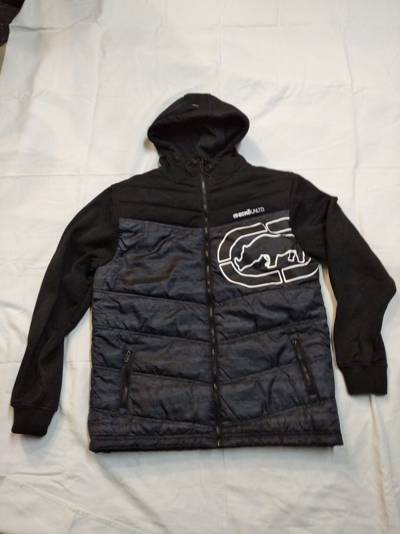
Waste category: clothes